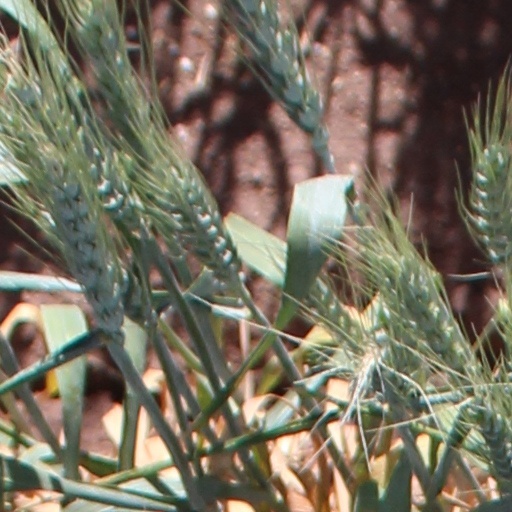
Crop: wheat